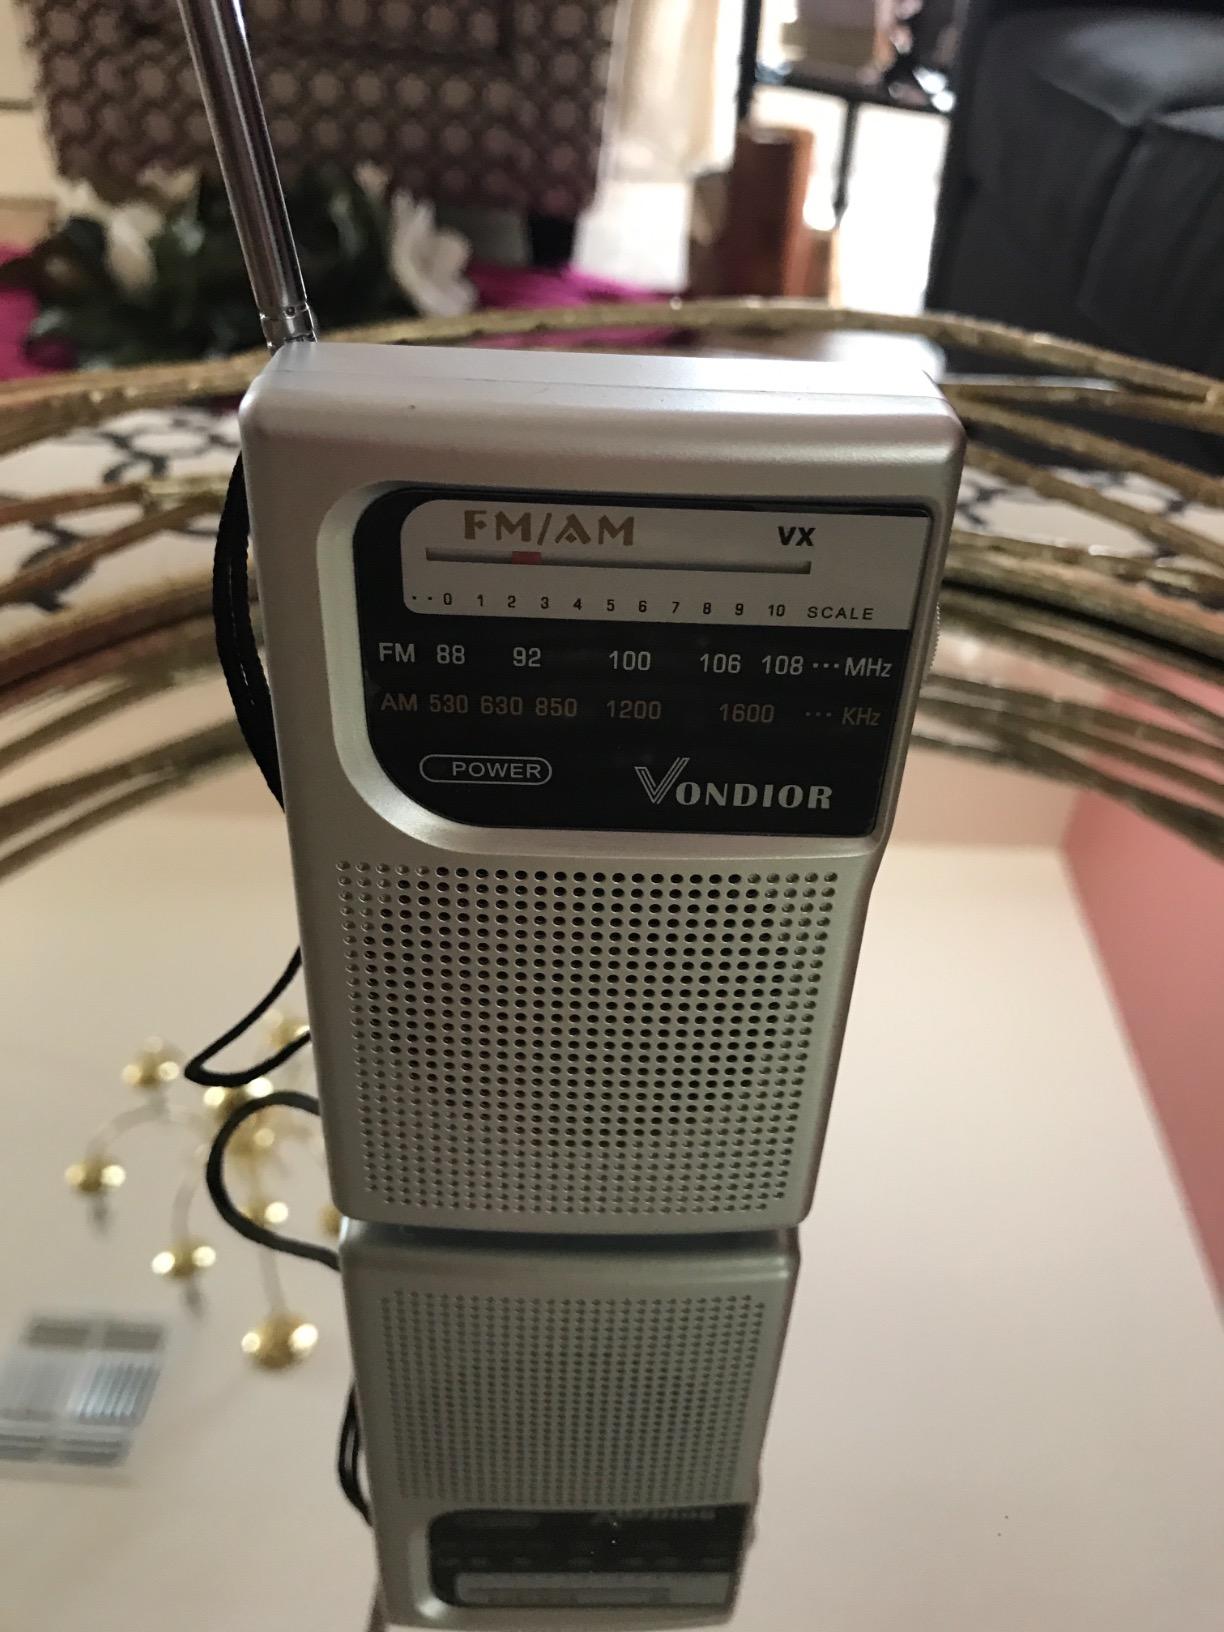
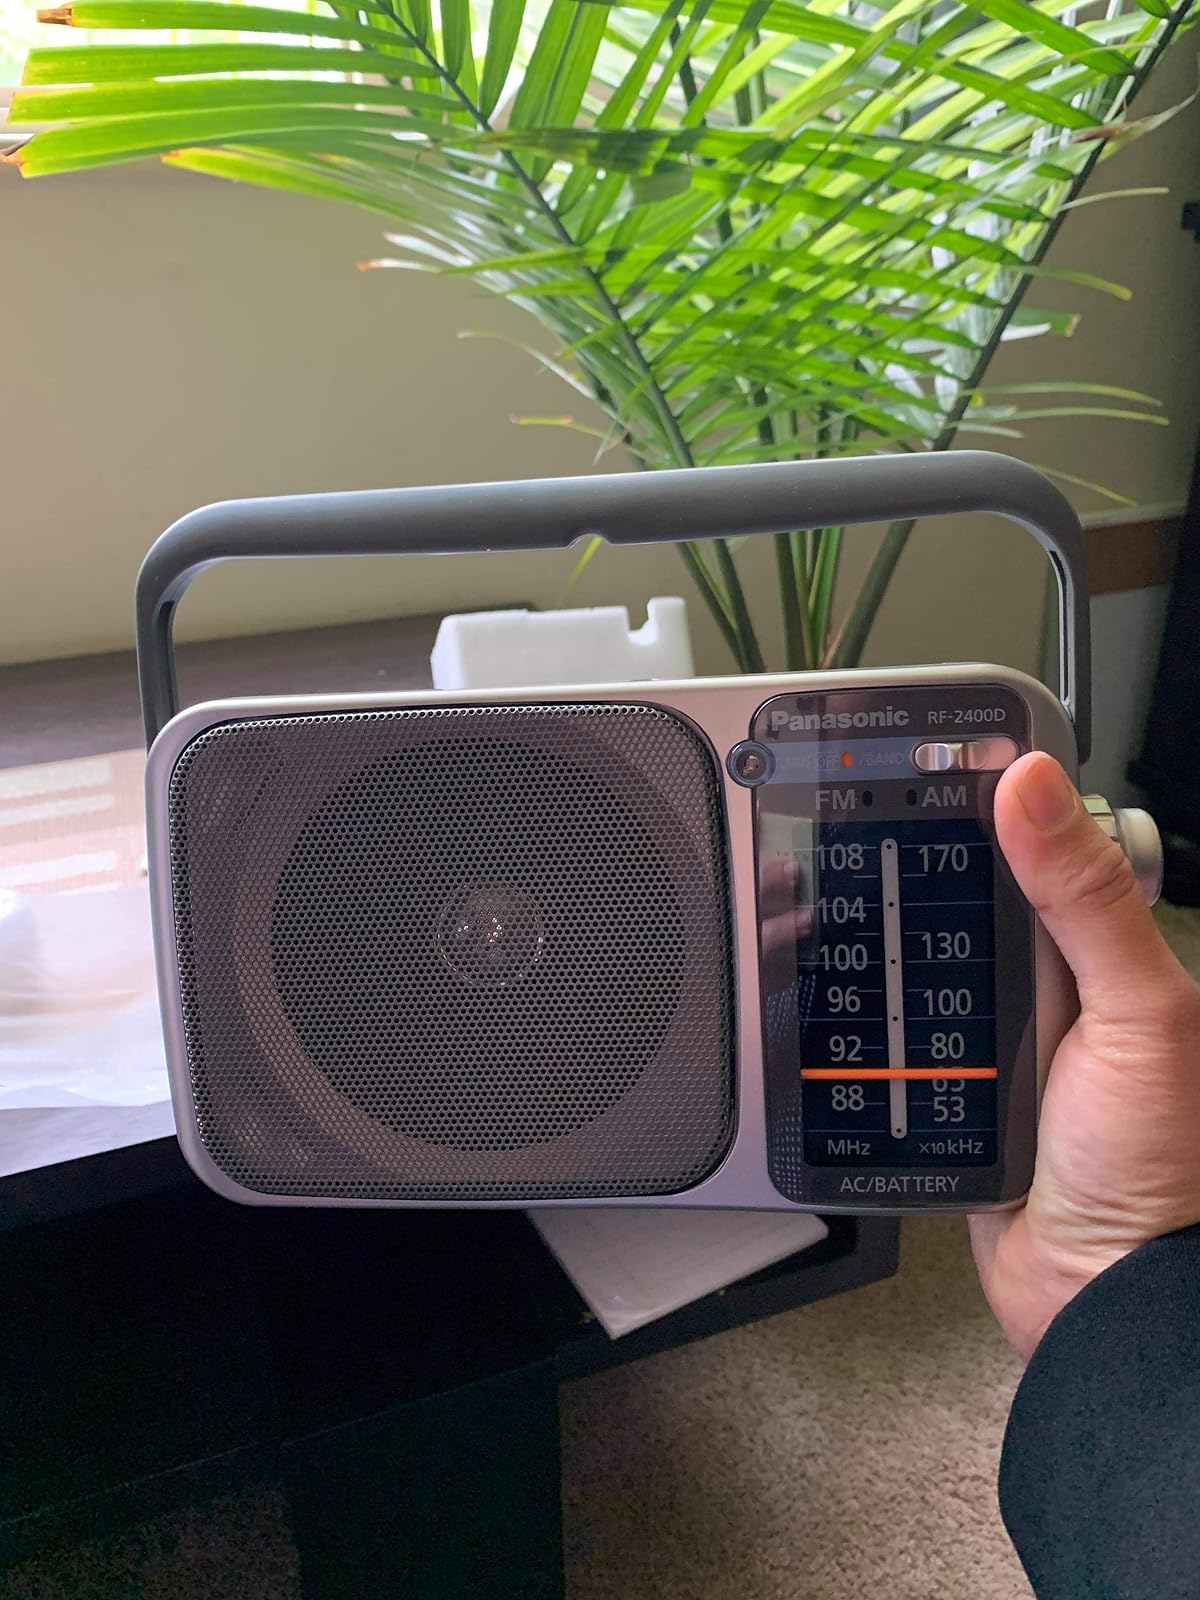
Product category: radio
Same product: no